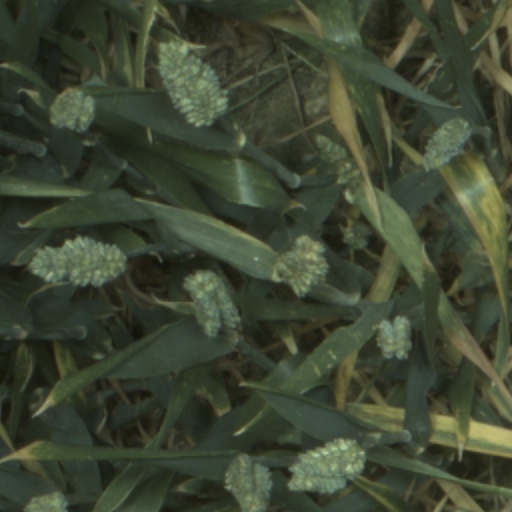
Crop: wheat